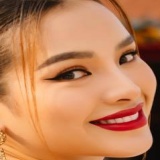
ca sĩ Phương Trinh Jolie